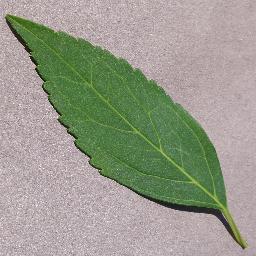
Label: Cherry___healthy